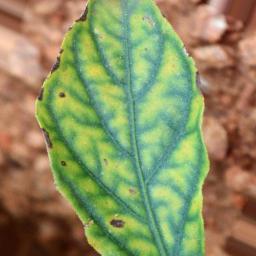
Label: cercospora